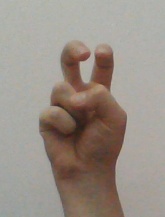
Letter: toot